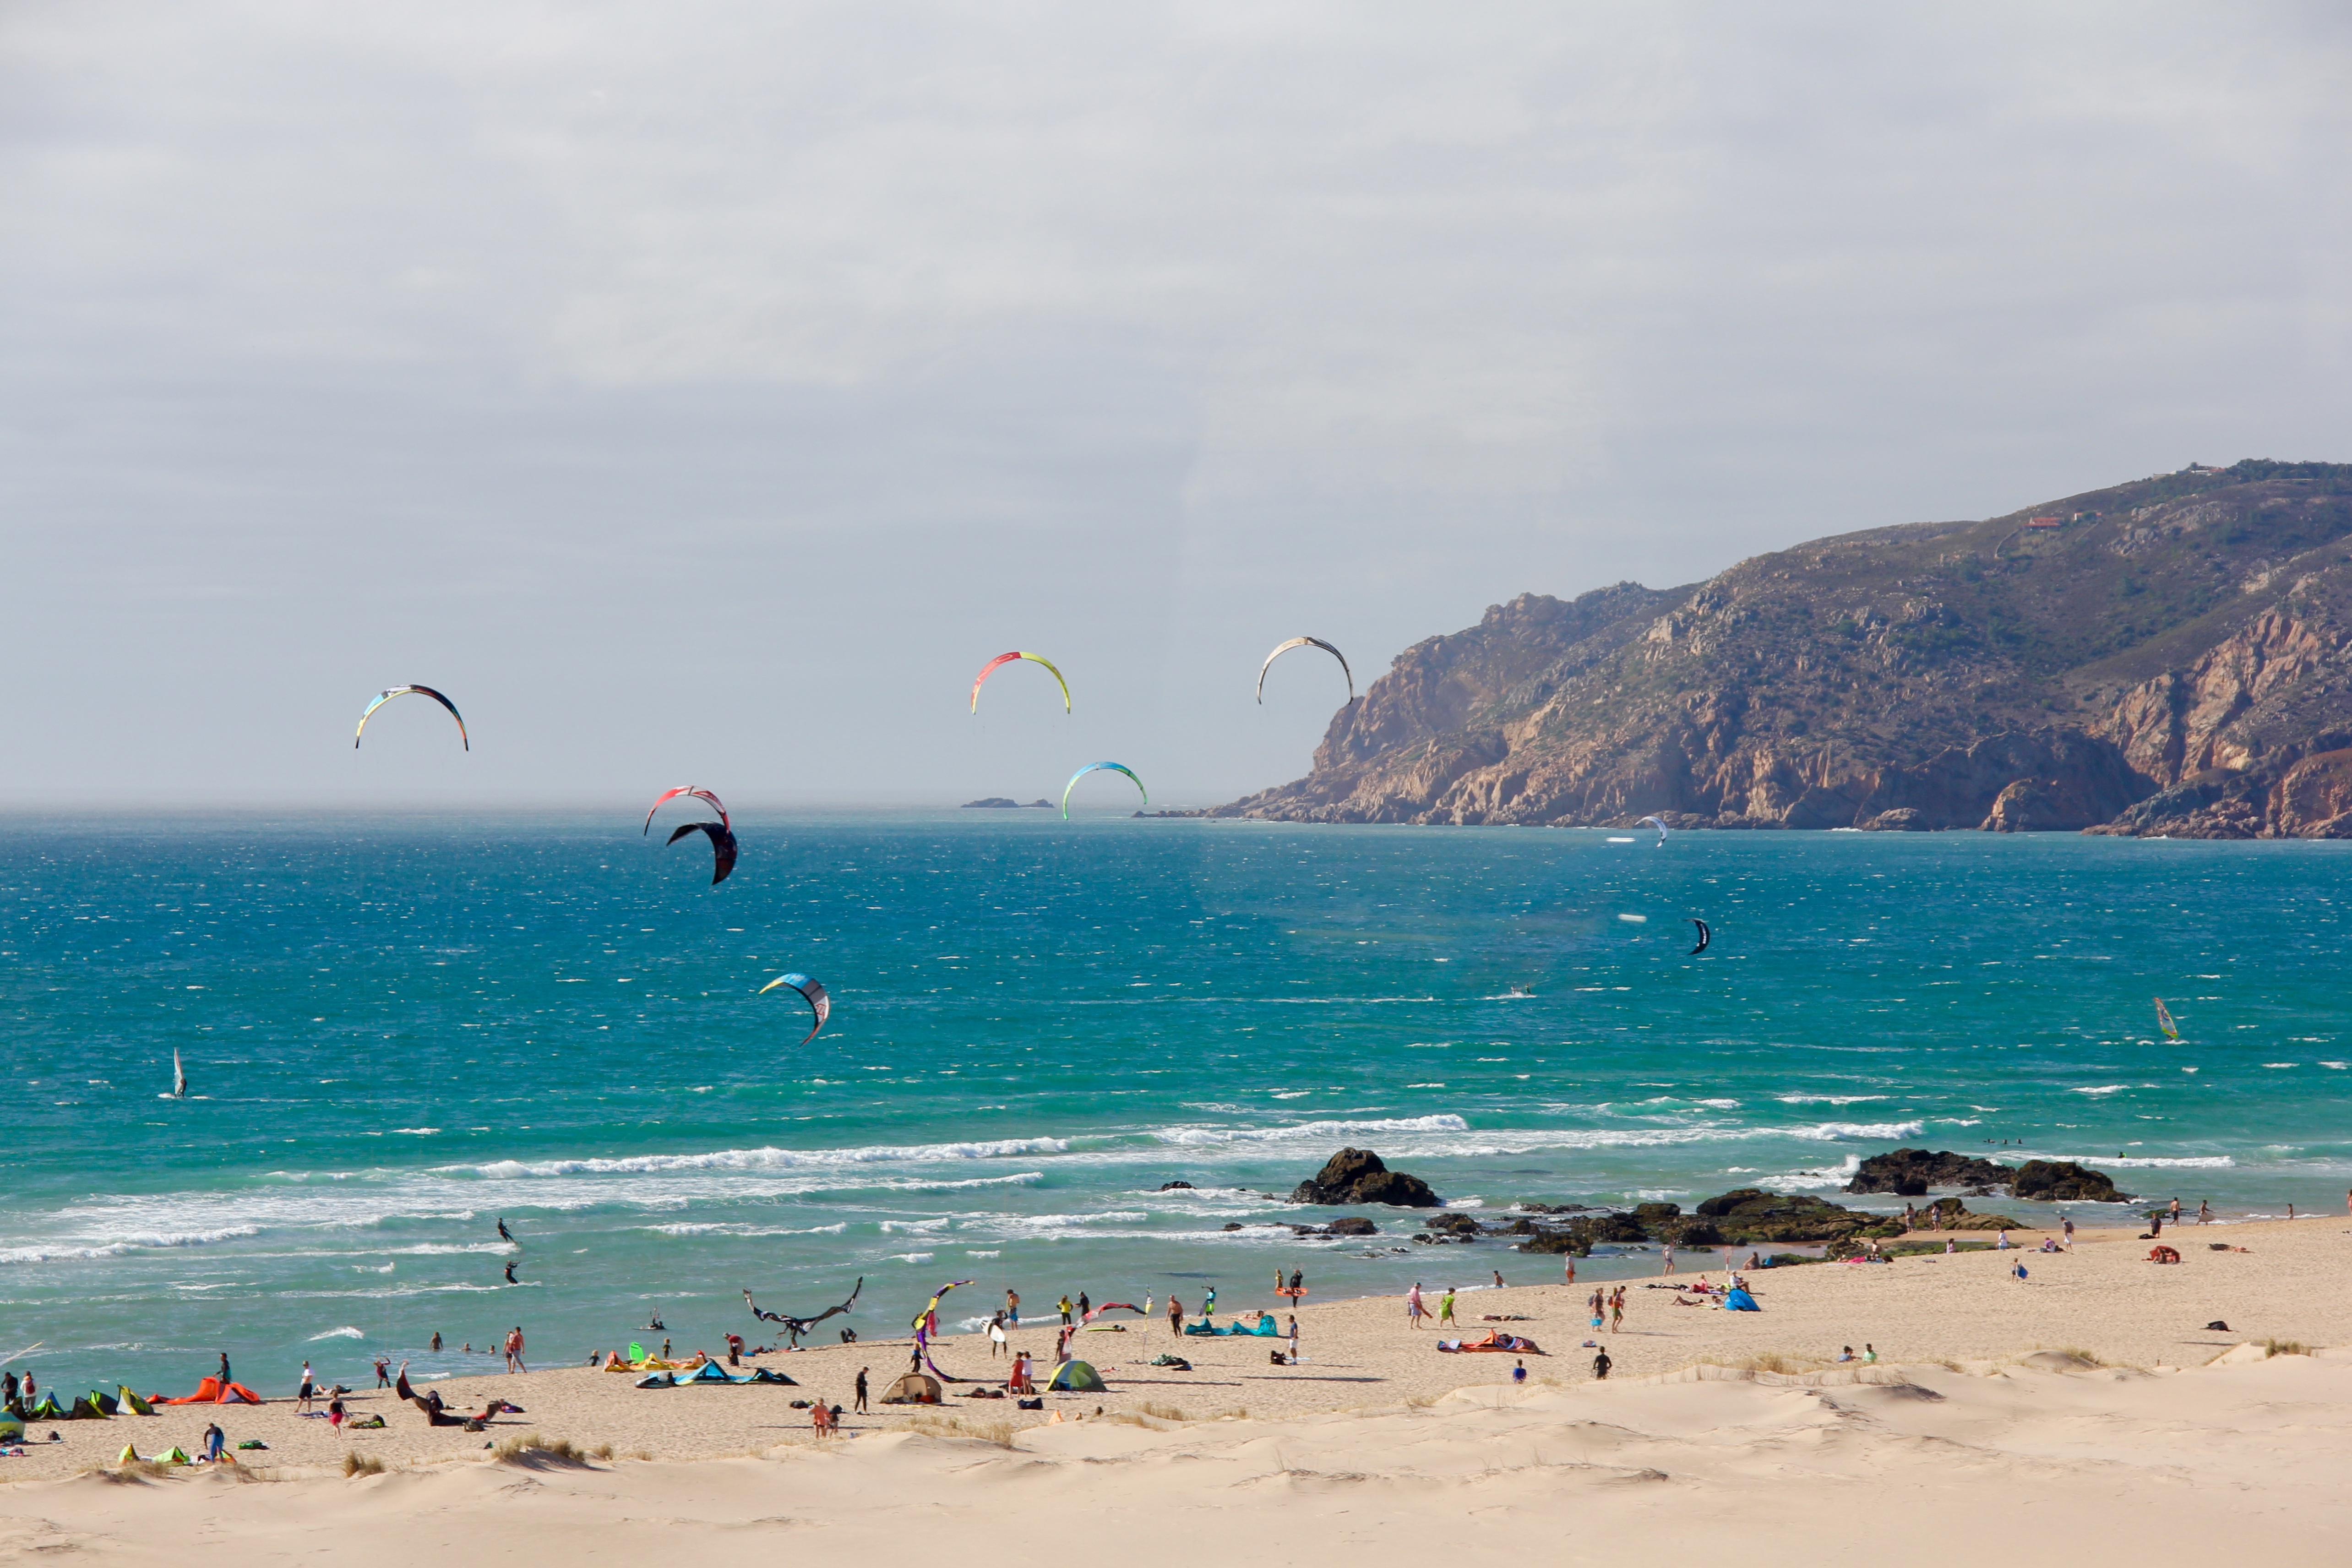
beach, sea, coast, sand, ocean, shore, wave, wind, surfer, kite, bay, blue, toy, body of water, waves, sports, portugal, kitesurfing, cascais, cape, windsports, wind wave